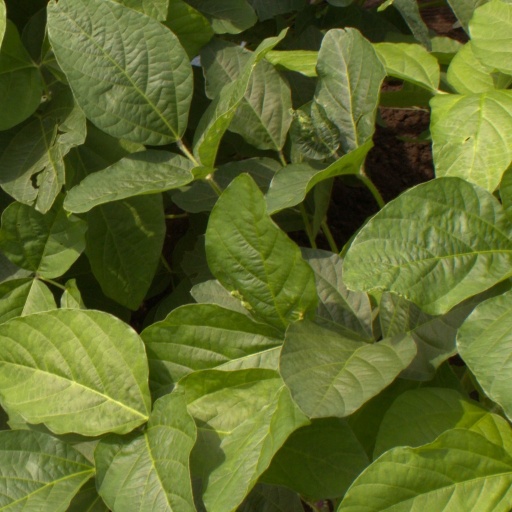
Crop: soybean